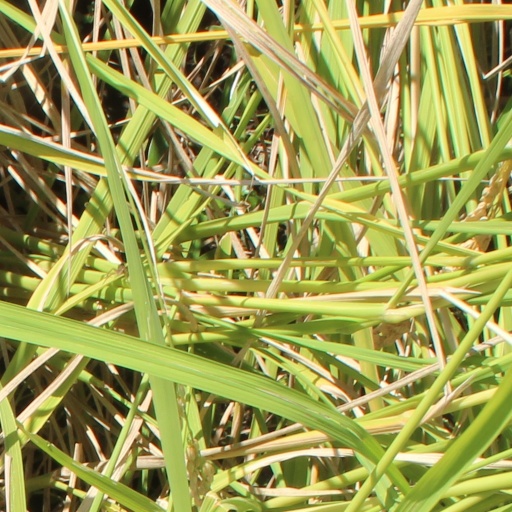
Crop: rice